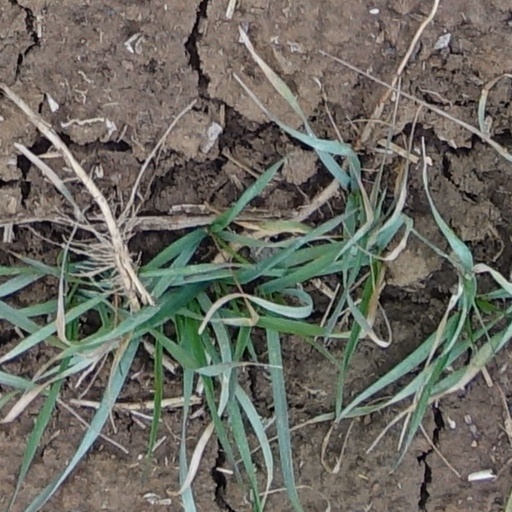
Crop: wheat